Somali Bantus

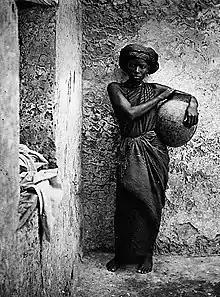
A Bantu servant woman in Mogadishu (1882–1883)

The Indian Ocean slave trade was multi-directional and changed over time. To meet the demand for menial labor, black Africans from southeastern Africa bought by Somali, Omanis, Benadiri & Swahili slave traders & were sold in cumulatively large numbers over the centuries to customers in Morocco, Libya, Somalia, Egypt, Arabia, the Persian Gulf, India, the Far East and the Indian Ocean islands.